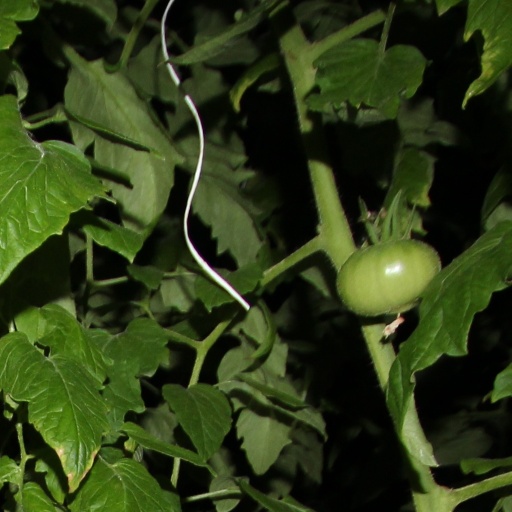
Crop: tomato